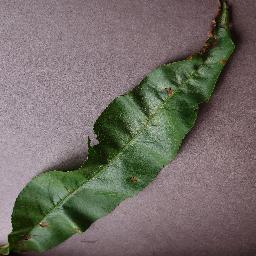
Label: Peach___Bacterial_spot